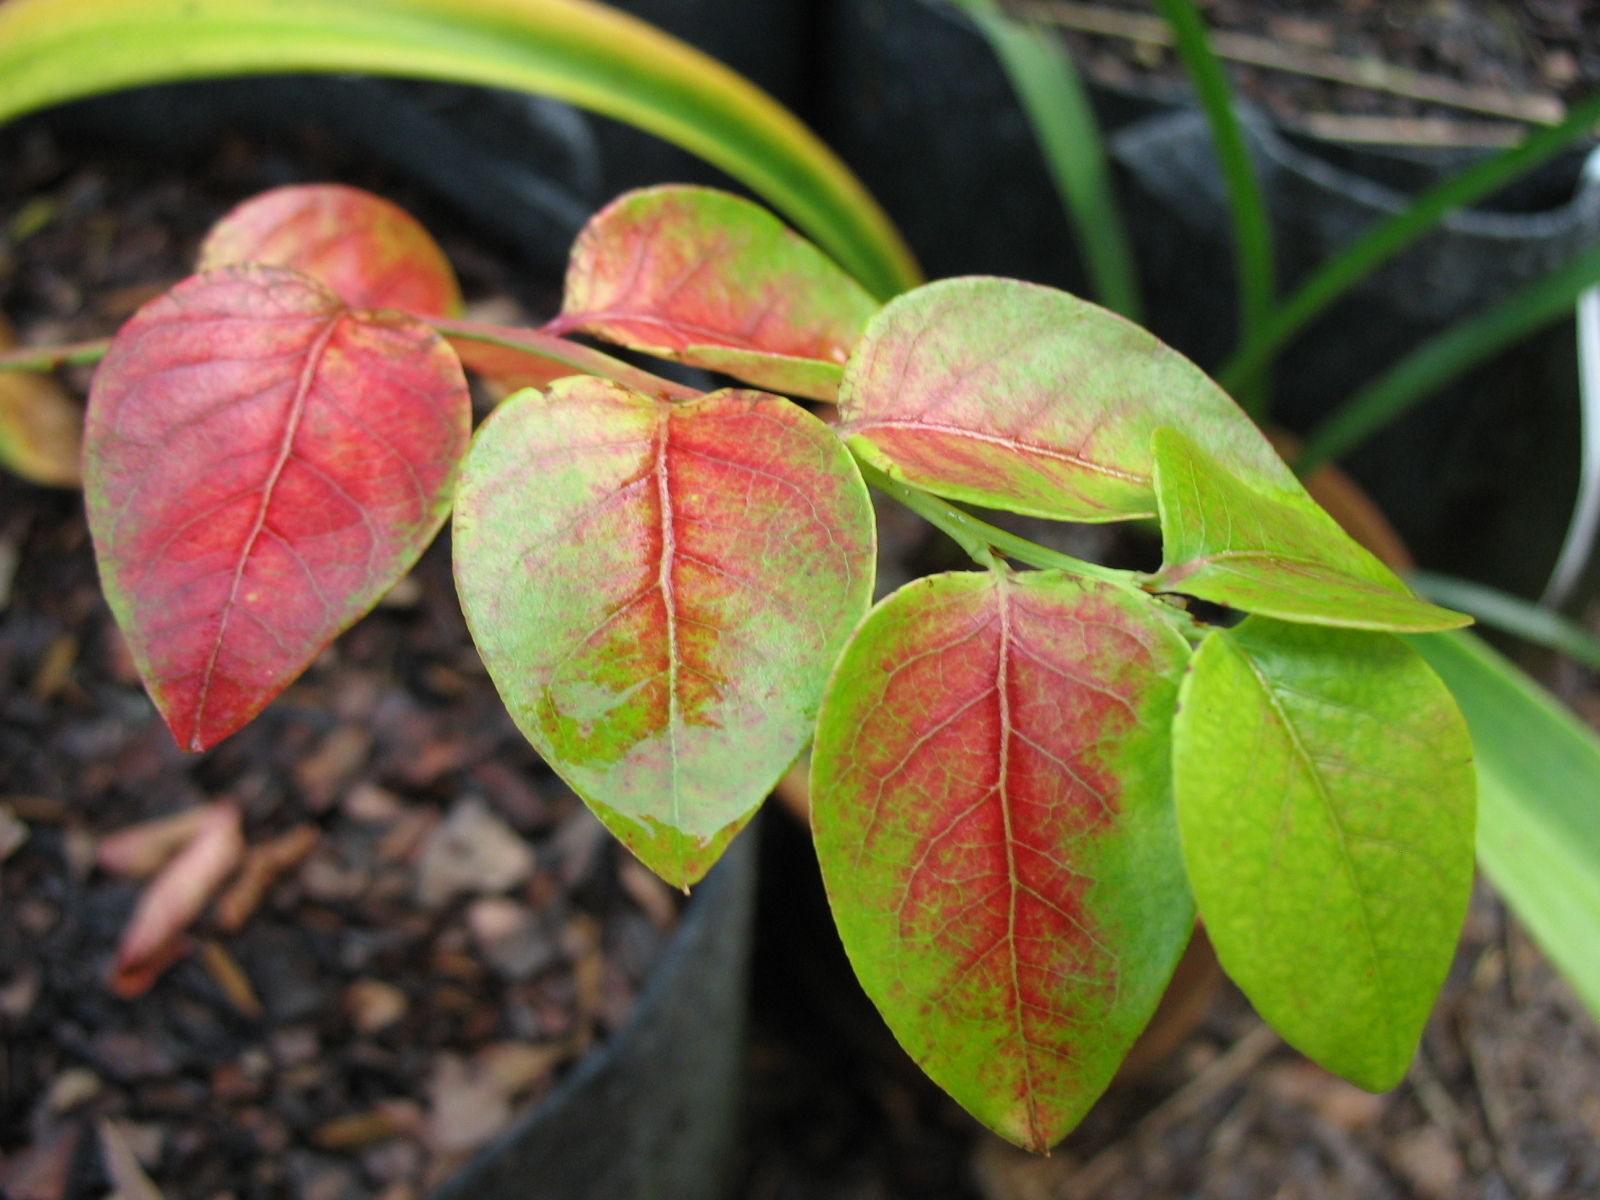
Labels: Blueberry leaf, Blueberry leaf, Blueberry leaf, Blueberry leaf, Blueberry leaf, Blueberry leaf